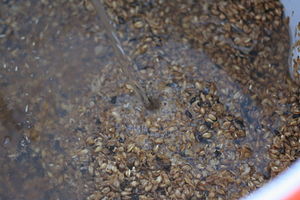
Mæsk
Nærbillede af korn i varmt vand under mæskningen
Mæsk er et mellemprodukt i brygning og destillering. Mæskning er processen, hvor den tørrede malt klargøres til urtkogningen. Formålet med mæskningen er at omsætte stivelsen i malten til de fermenterbare saccharider: glucose, maltose, maltotriose og dextriner.